Time Tunnel (museum)

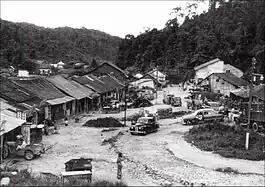

The museum was visited by Miss Hong Kong 2008 (Ms Edelweiss Cheung), 1st and 2nd runners-up (Ms Skye Chan and Ms Sia Ma) during their tour of Malaysia in August 2008. Their visitation was organised by Hong Kong's Television Broadcasts Limited, Tourism Malaysia and Hong Thai Travel Services.